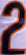
Number: 2